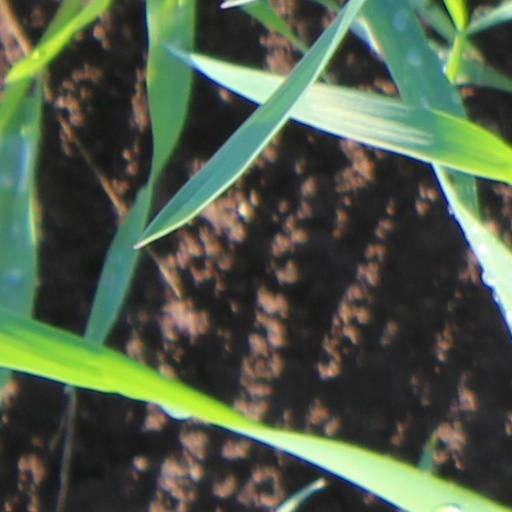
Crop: wheat